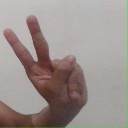
अक्षर: ऐ